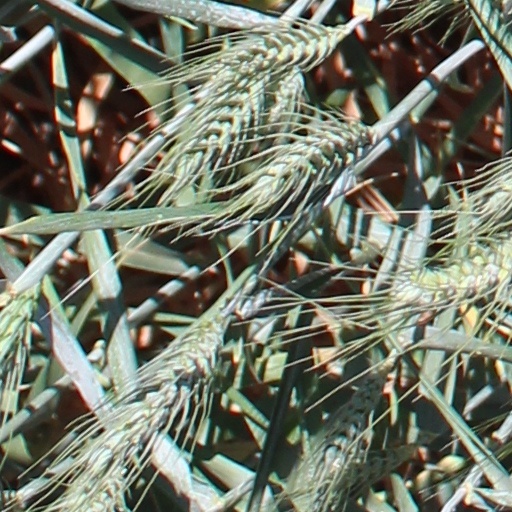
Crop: wheat